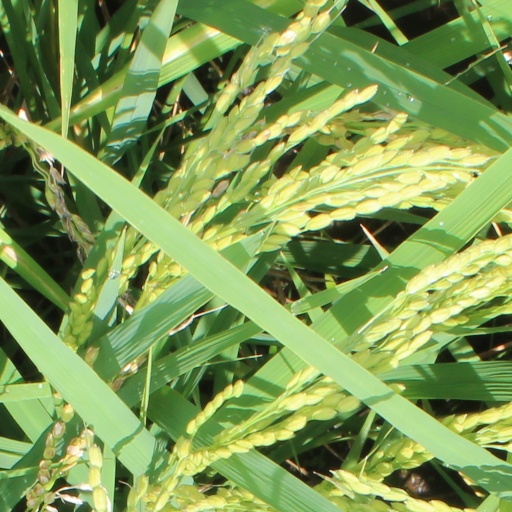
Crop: rice